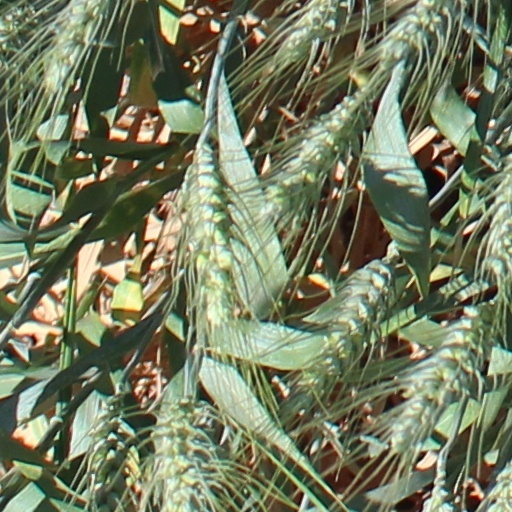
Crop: wheat